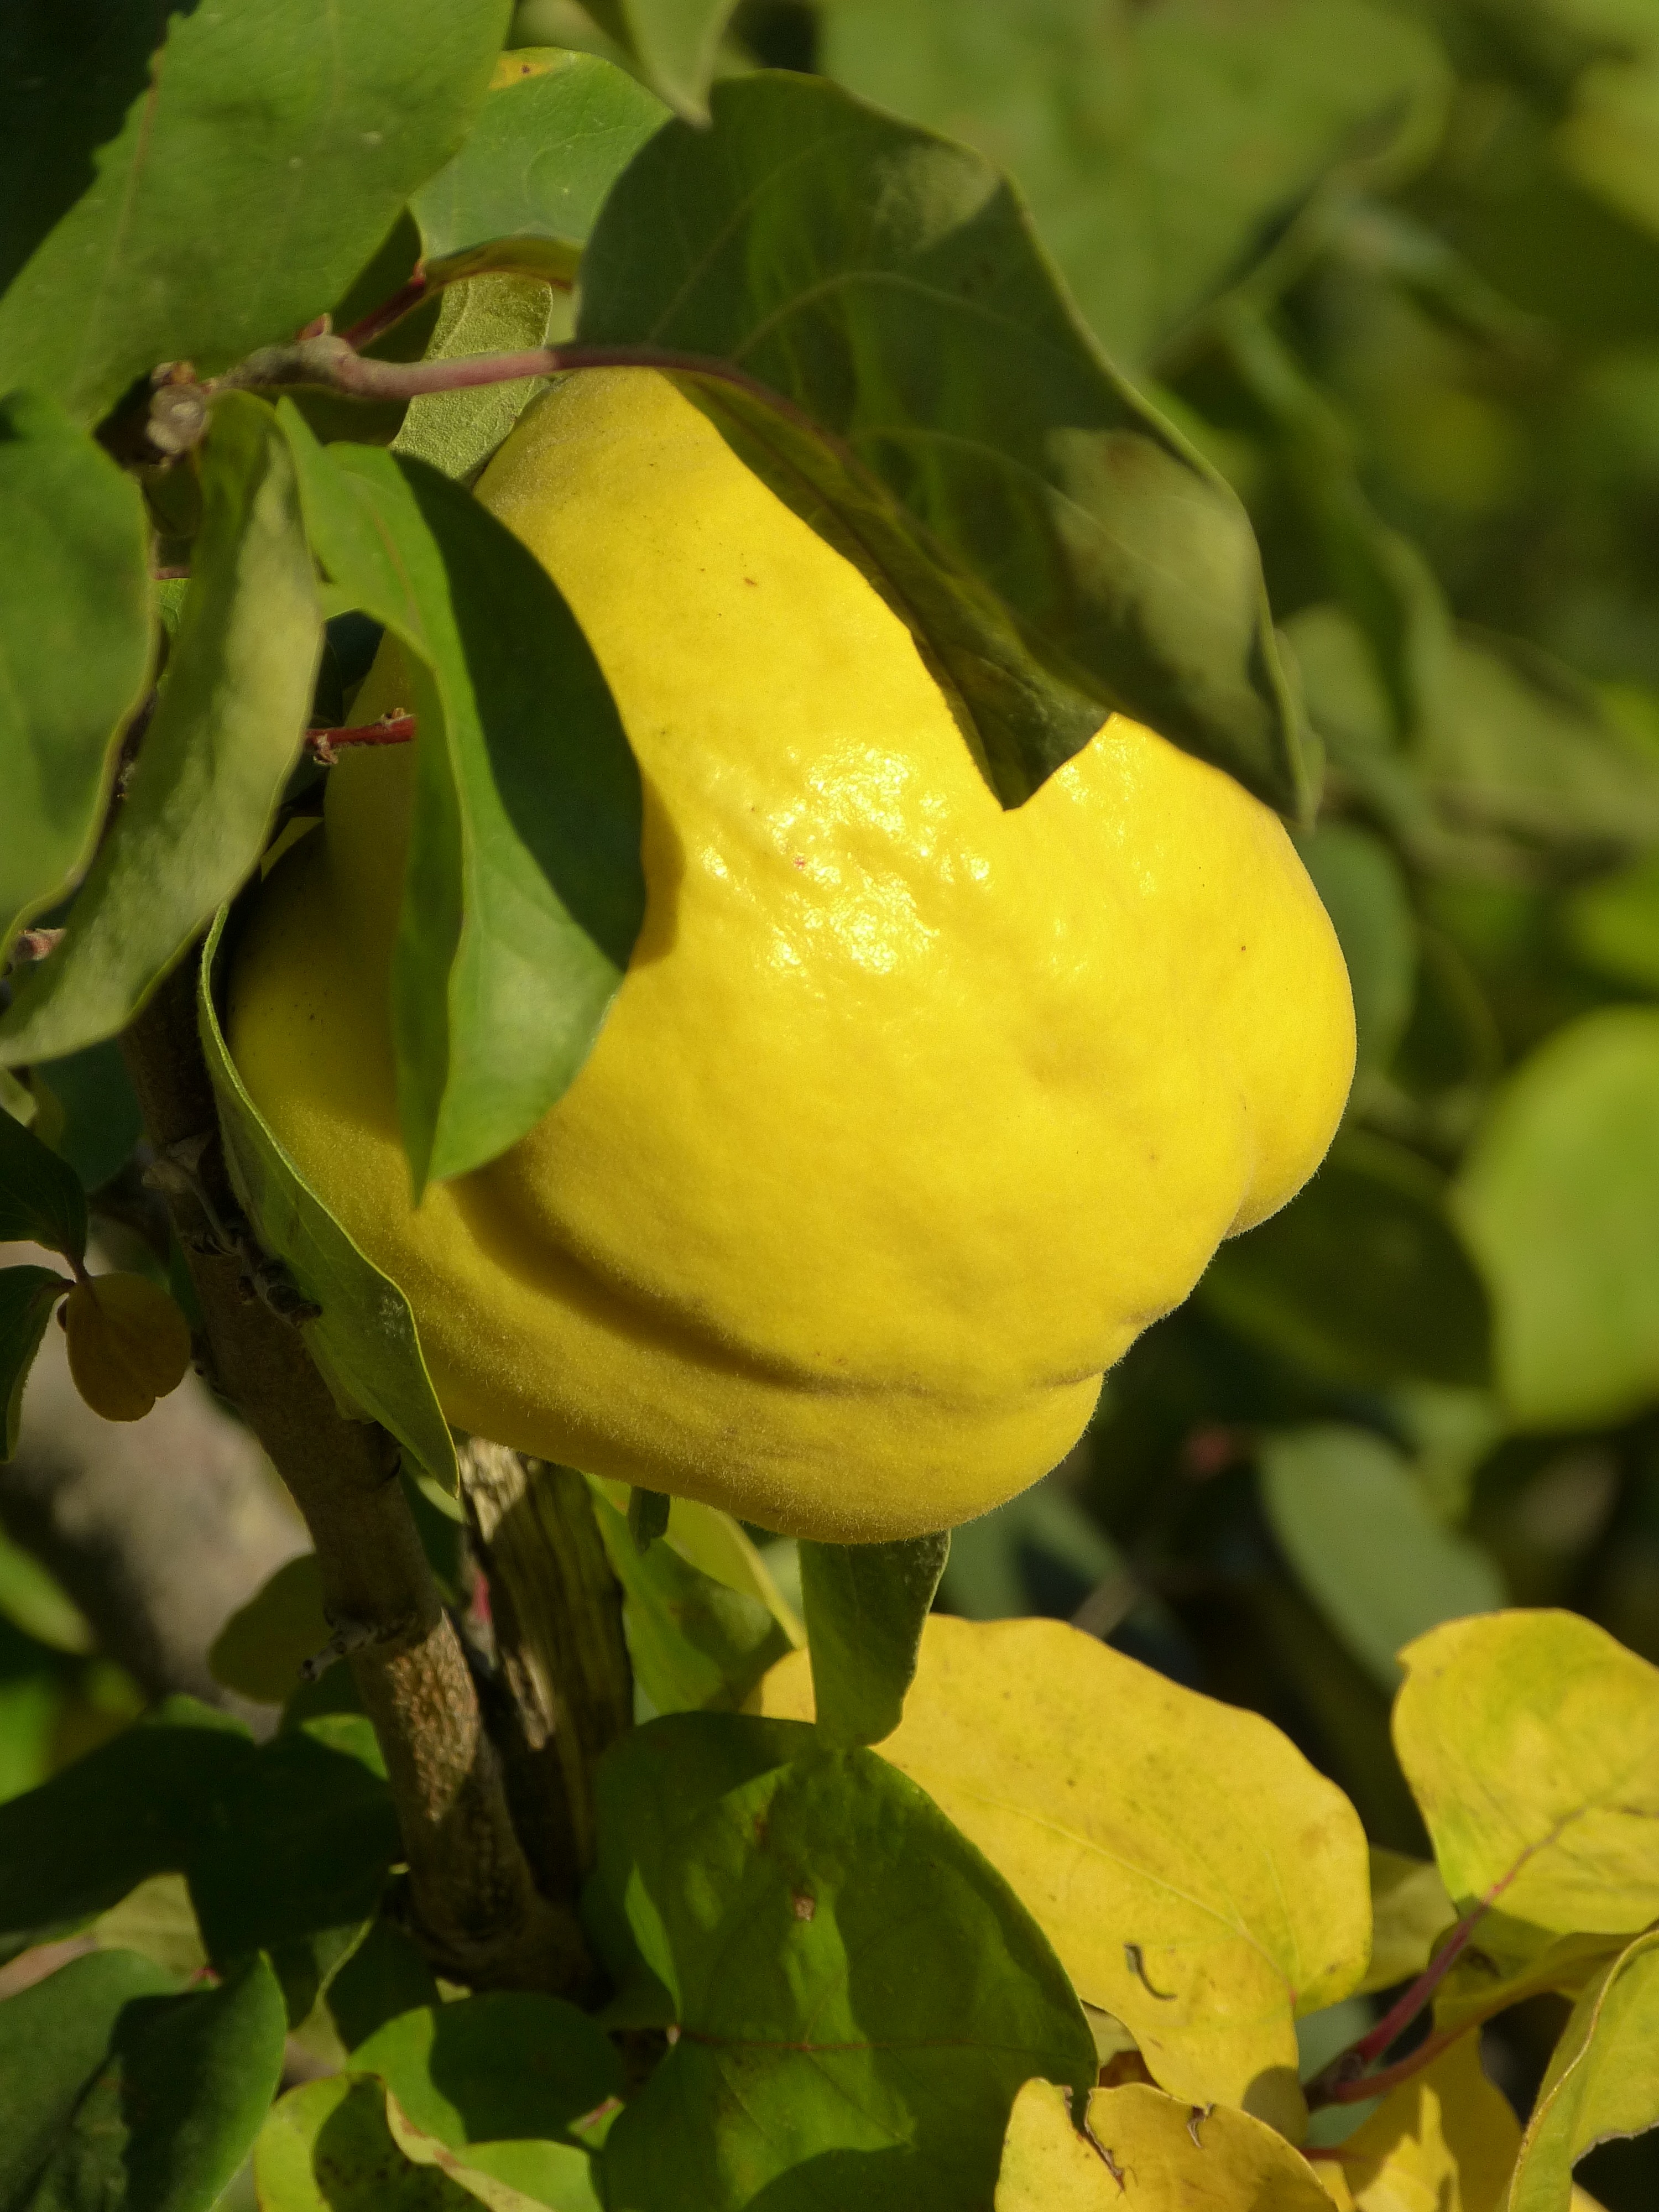
tree, blossom, plant, fruit, leaf, flower, food, green, fluffy, produce, botany, yellow, flora, wildflower, hairy, citron, arum, macro photography, quince, kernobstgewaechs, pome fruit, rose greenhouse, flowering plant, land plant, cydonia oblonga